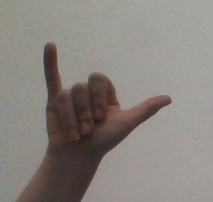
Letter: ya